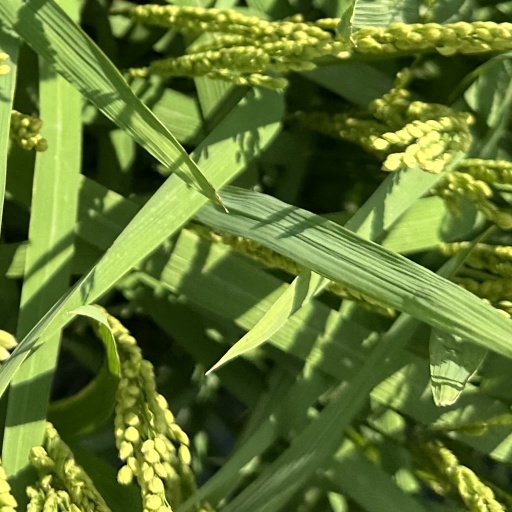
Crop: rice